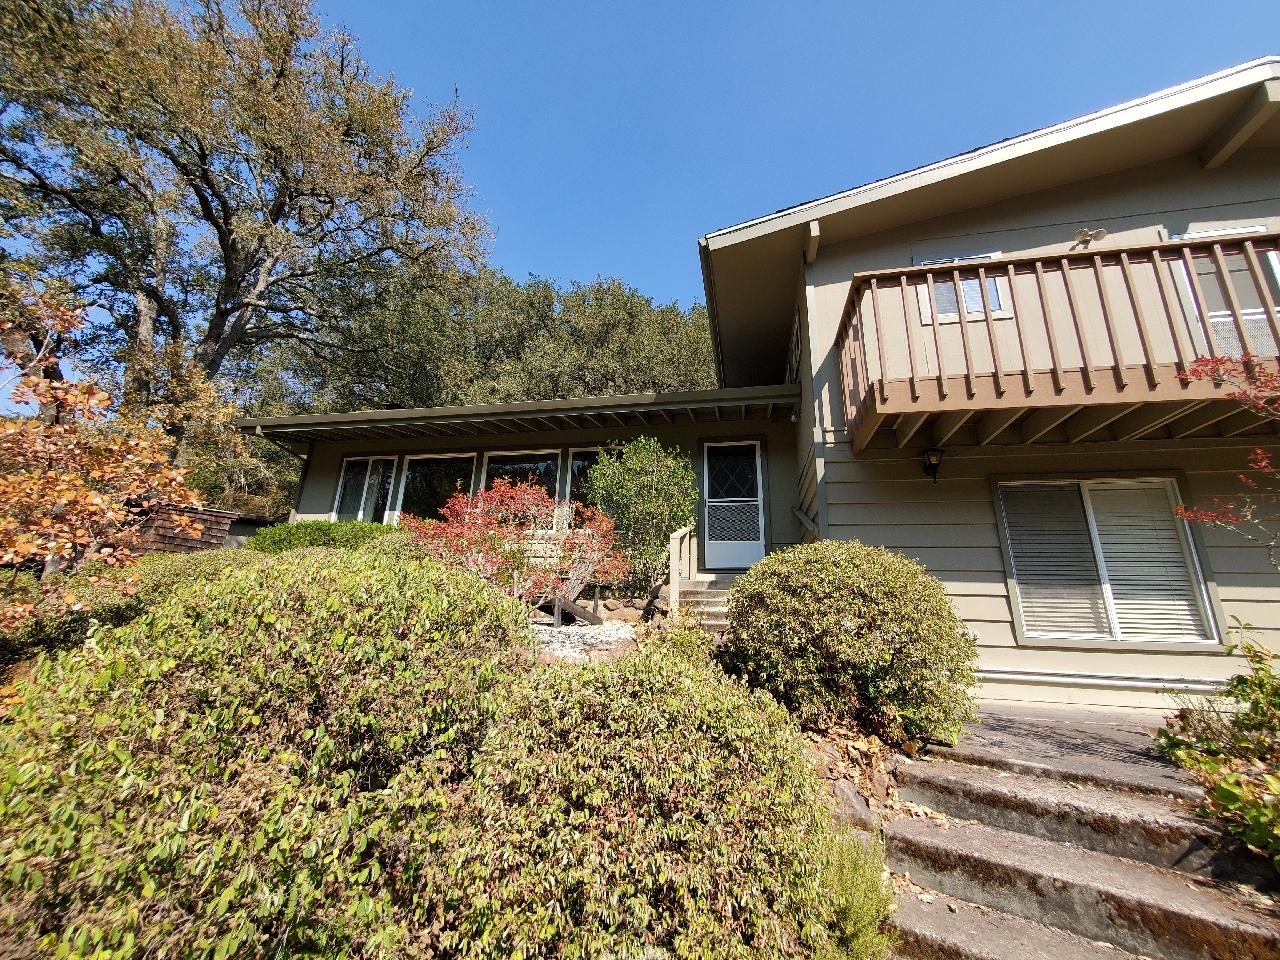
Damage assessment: no_damage